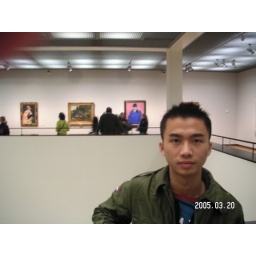
Shot in Van Gogh meseum. The painting with a figure in blue dress beside my head is a art trademan.